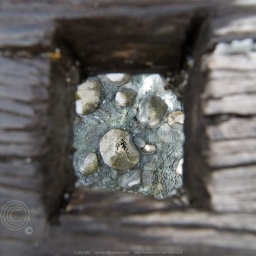
View through the decking on an old unused bridge beside the road to Milford Sound.